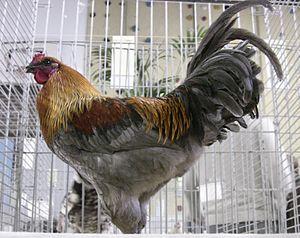
Le "Combattant de Bruges" est une race de poule domestique, plus particulièrement un coq de combat.